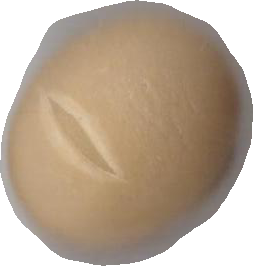
Variety: Dega